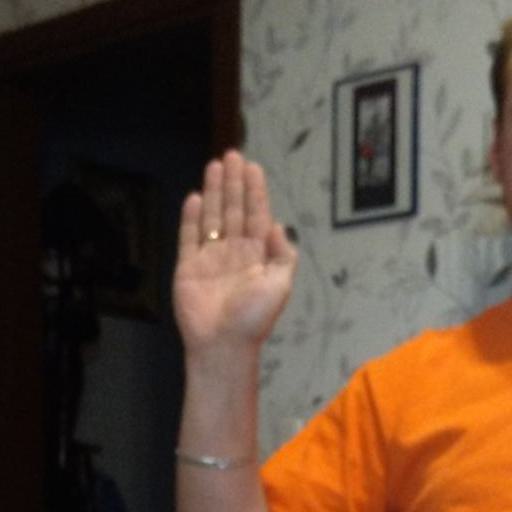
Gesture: stop